Henry Kimber

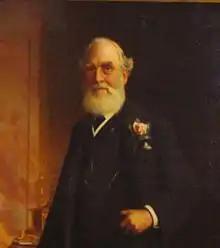
Sir Henry Kimber

Sir Henry Kimber, 1st Baronet (13 July 1834 – 18 December 1923) was a British lawyer and Conservative Party politician who sat in the House of Commons from 1885 to 1913.